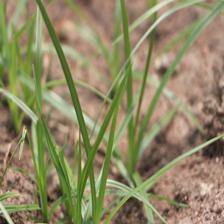
Label: Grass